Alyosha Monument, Plovdiv

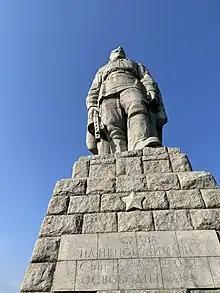
Alyosha Monument, Plovdiv

Alyosha (an affectionate diminutive of Aleksey) is an tall reinforced concrete statue of a Soviet soldier on Bunarjik Hill in Plovdiv, Bulgaria. The statue tops a pedestal lined with granite. The memorial commemorates Soviet casualties incurred during the Germany occupation of Bulgaria (which had been an Axis ally) in World War II. It was installed in 1954-57.